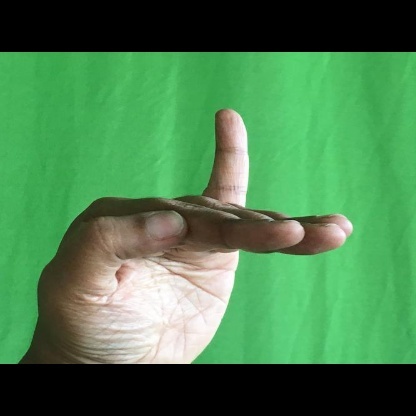
Mudra: Hamsapaksha